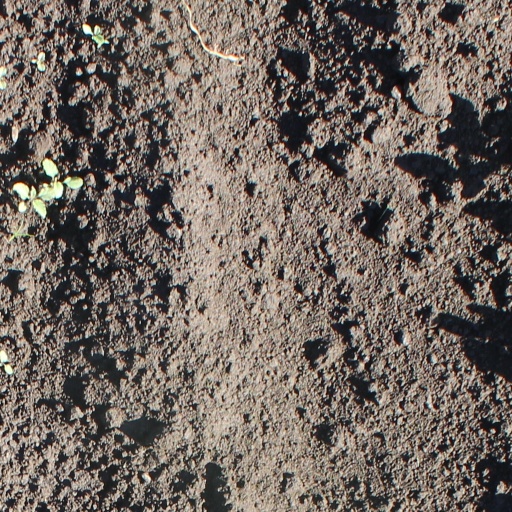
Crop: soybean